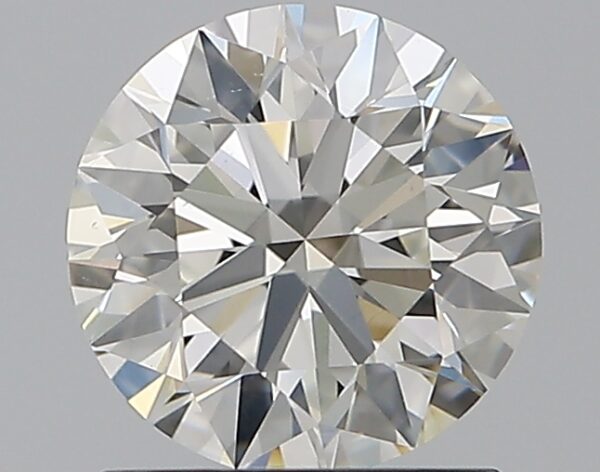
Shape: round
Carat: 1.03
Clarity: VS2
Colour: H
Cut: EX
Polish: EX
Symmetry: EX
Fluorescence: N
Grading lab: GIA
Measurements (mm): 6.45 x 6.49 x 4